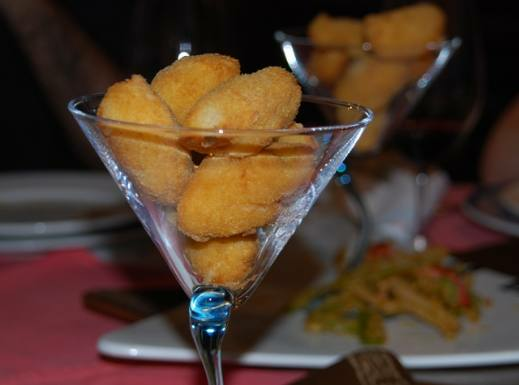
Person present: No